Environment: real
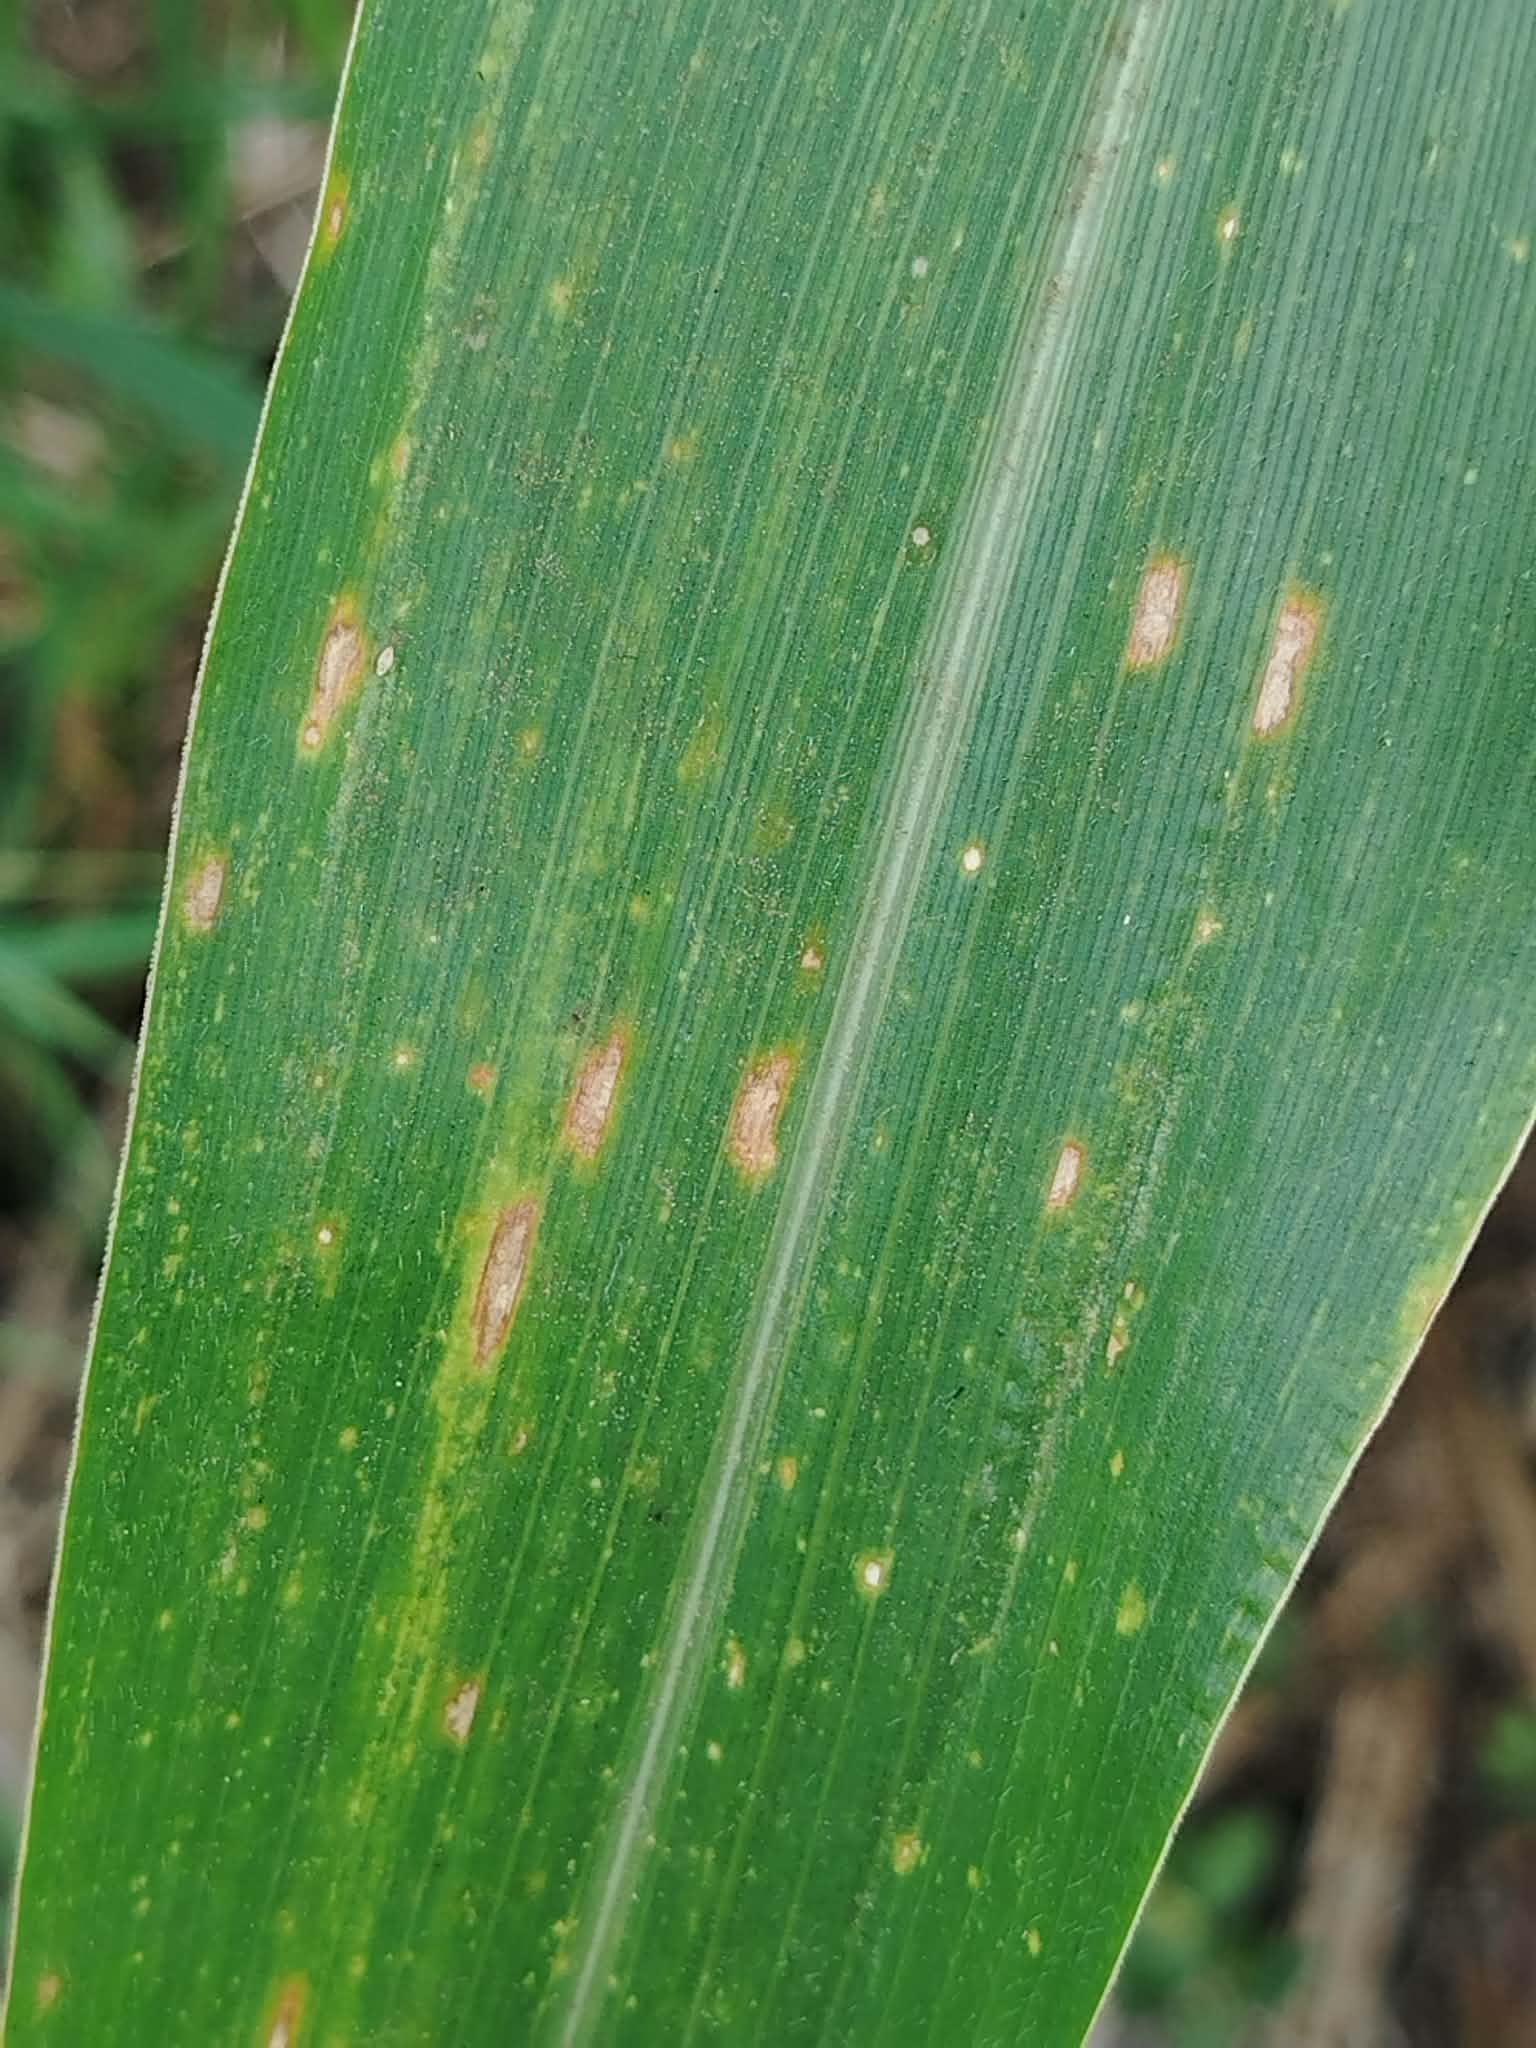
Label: gray_leaf_spot